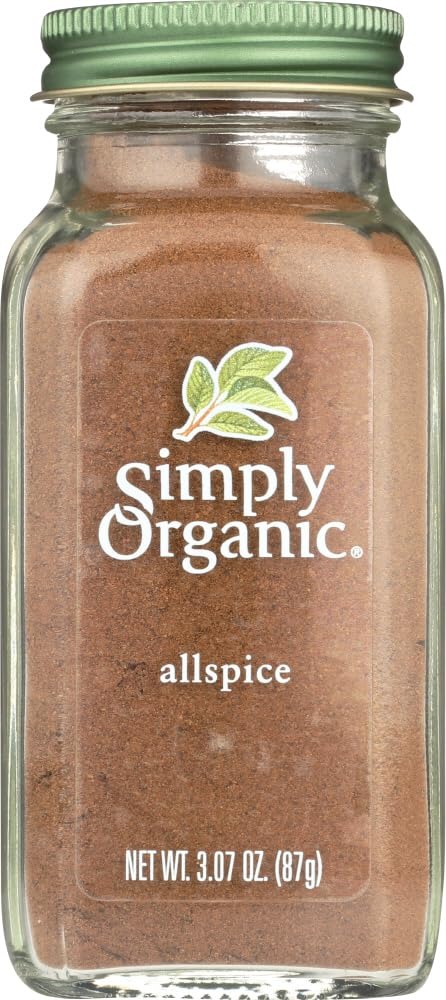
Item Name: Simply Organic Allspice, 3.07 Ounce
Bullet Point 1: 3.07 ounces, Glass bottle
Bullet Point 2: Rich, organic allspice that's sustainably sourced from small farmer co-ops in Guatemala
Bullet Point 3: Certfied Organic; Kosher
Bullet Point 4: Simply Organic is committed to supporting organic and sustainable farming communities.
Bullet Point 5: A Brand of Frontier Co-op, responsible to people and planet
Bullet Point 6: 3.07 ounces, Glass bottle
Bullet Point 7: Rich, organic allspice that's sustainably sourced from small farmer co-ops in Guatemala
Bullet Point 8: Certfied Organic; Kosher
Bullet Point 9: 1% of sales supports organic farming
Bullet Point 10: A Brand of Frontier Co-op, responsible to people and planet
Value: 3.07
Unit: Ounce

Price: 7.845